Fuyang

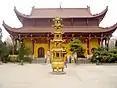
Zifu Chan Monastery

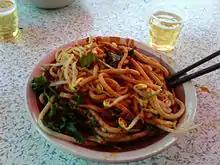
"Ge La Tiao", a popular local dish made with thick noodles

The most notable local dish in Fuyang is "Ge La Tiao", a spicy noodle dish made with thick noodles mixed with sesame sauce, coriander, garlic, chili oil, and other ingredients. Many people native to Fuyang enjoy this dish, but some people who come to Fuyang from other areas may dislike it and find it difficult to digest.